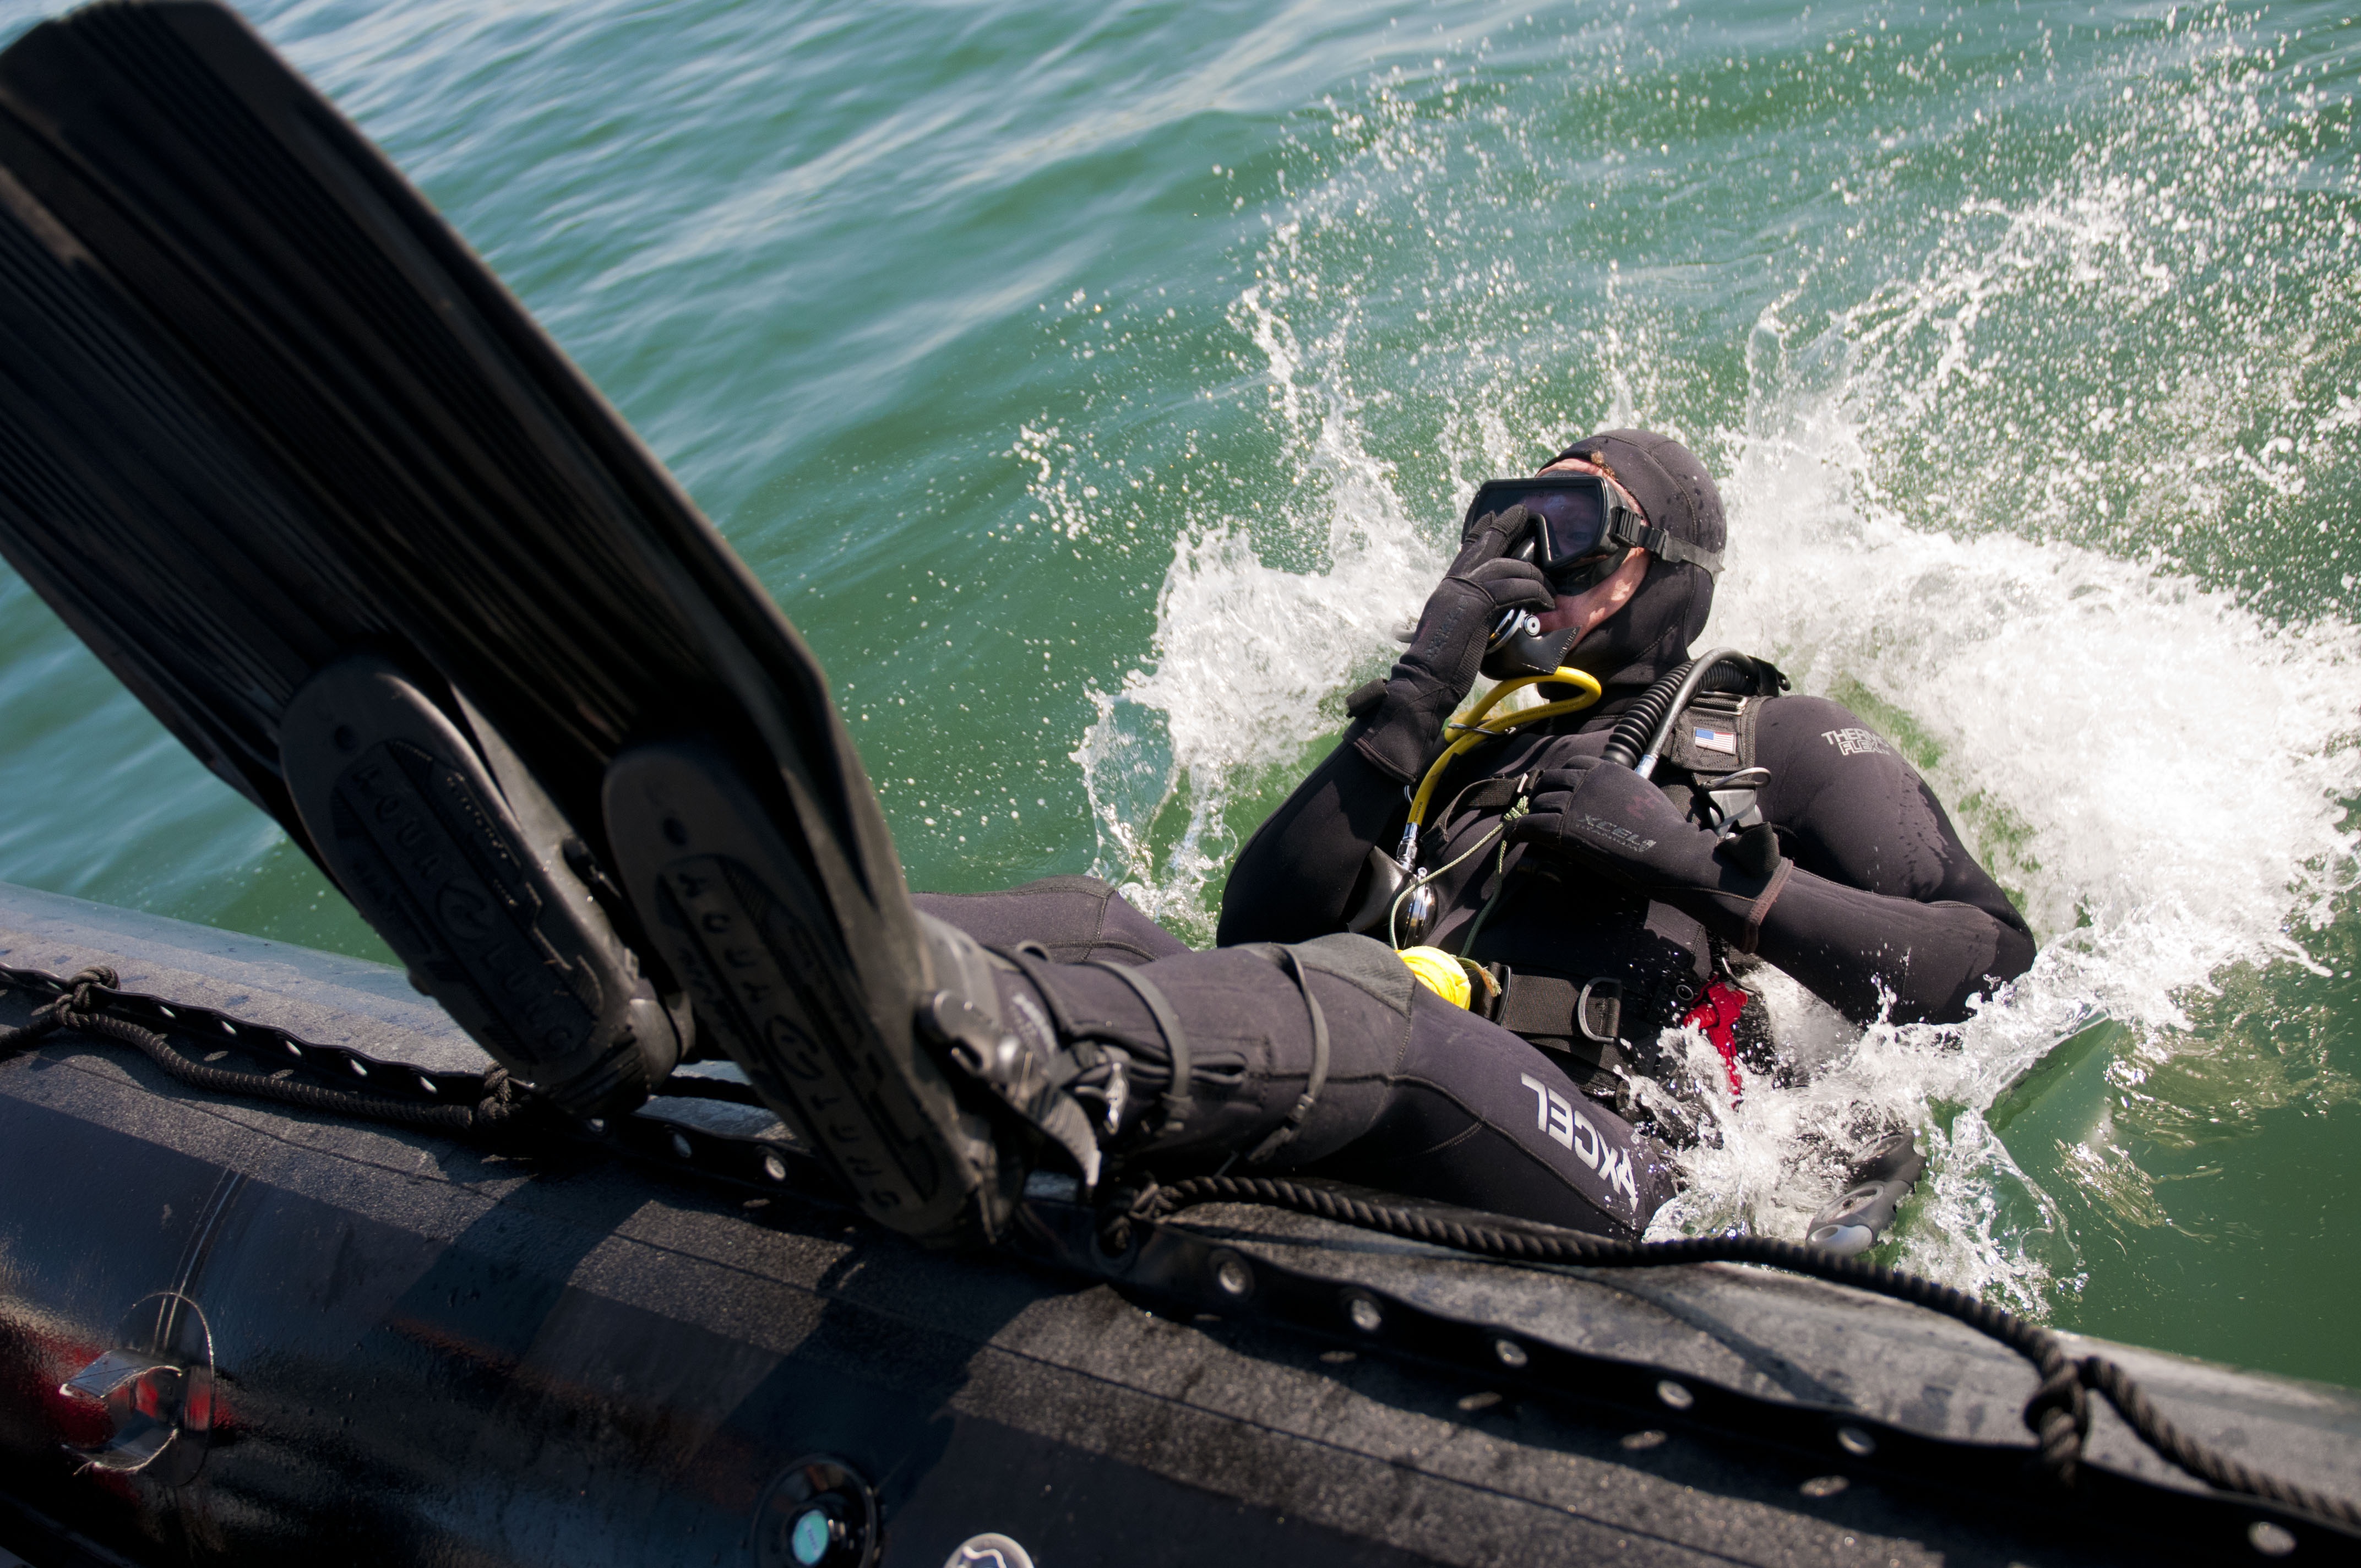
sea, water, ocean, military, diving, vehicle, equipment, training, extreme sport, mask, diver, boating, navy, fins, service, scuba, duty, flippers, wet suit